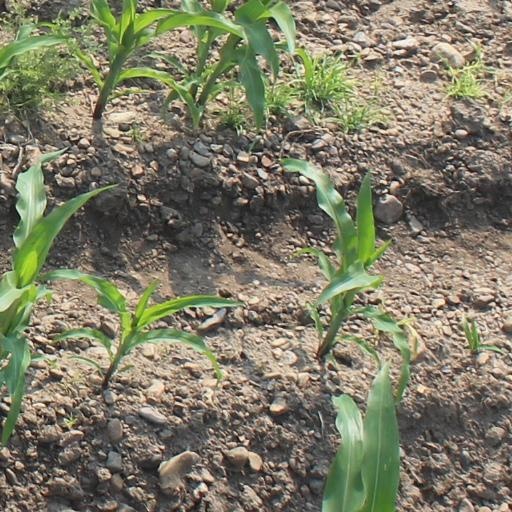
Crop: maize; corn